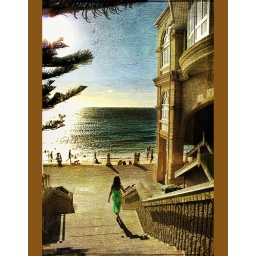
The girl in green dress